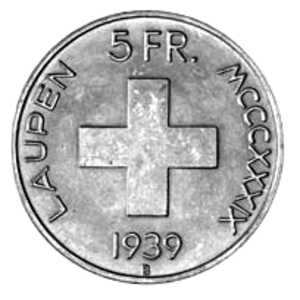
Les pièces de monnaie commémoratives suisses désignent des pièces de monnaie frappées en Suisse. Elles sont libellées en francs suisses, mais ne doivent pas être confondues avec les pièces de circulation. Bien qu'elles aient cours légal, elles sont rarement utilisées pour les paiements courants, leur valeur d'achat et d'échange dépassant généralement leur valeur faciale. Comme telles, elles sont plutôt réservées aux collectionneurs.